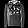
Label: Pullover